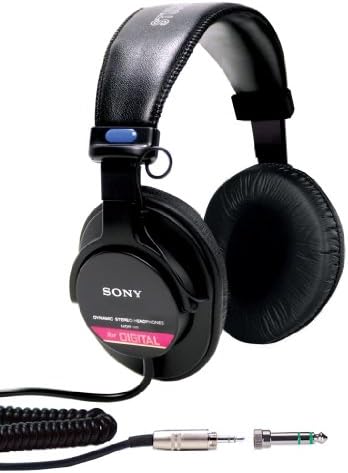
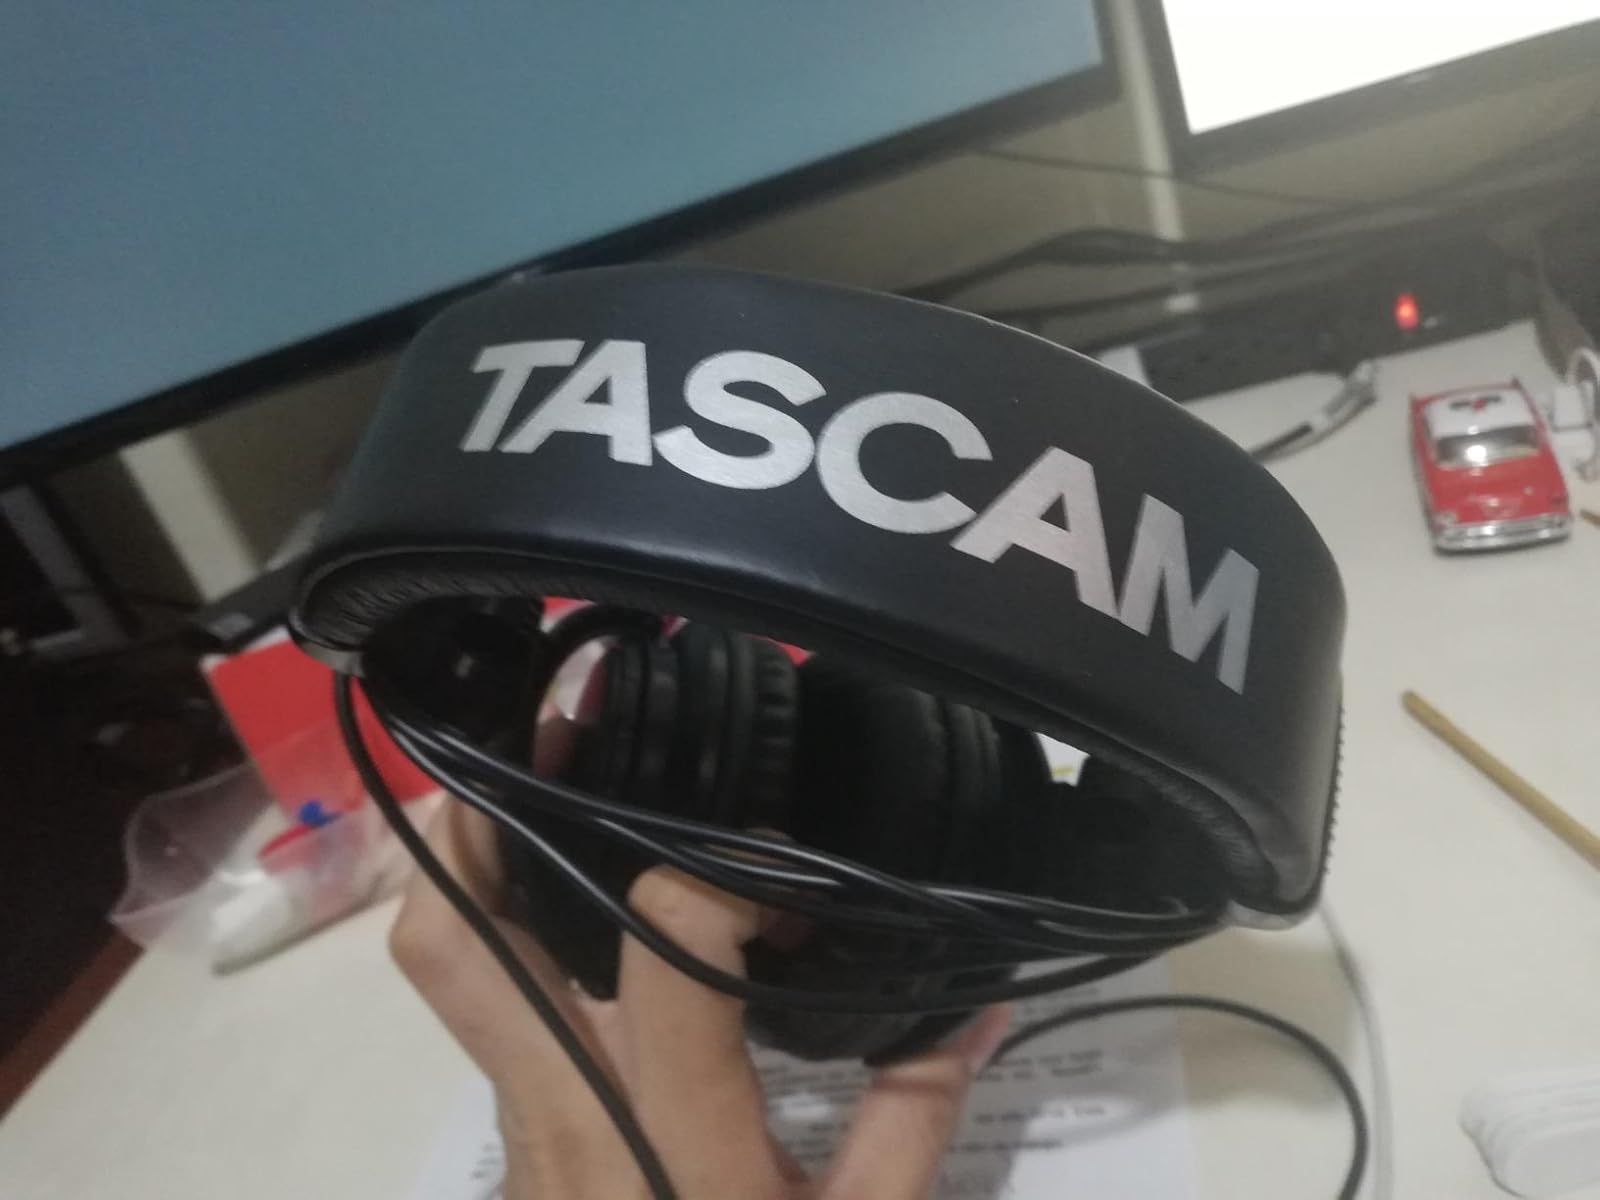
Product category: headphones
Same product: no